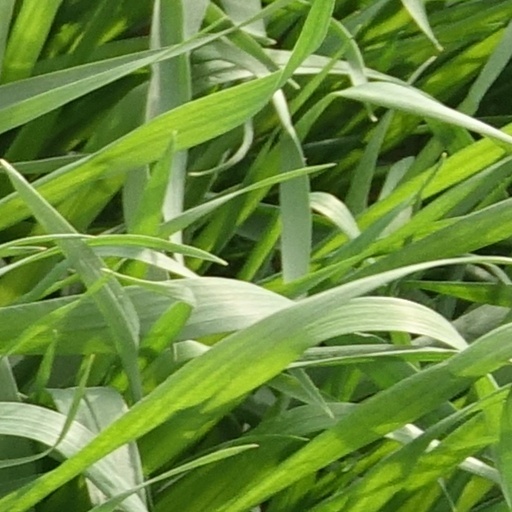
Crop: wheat